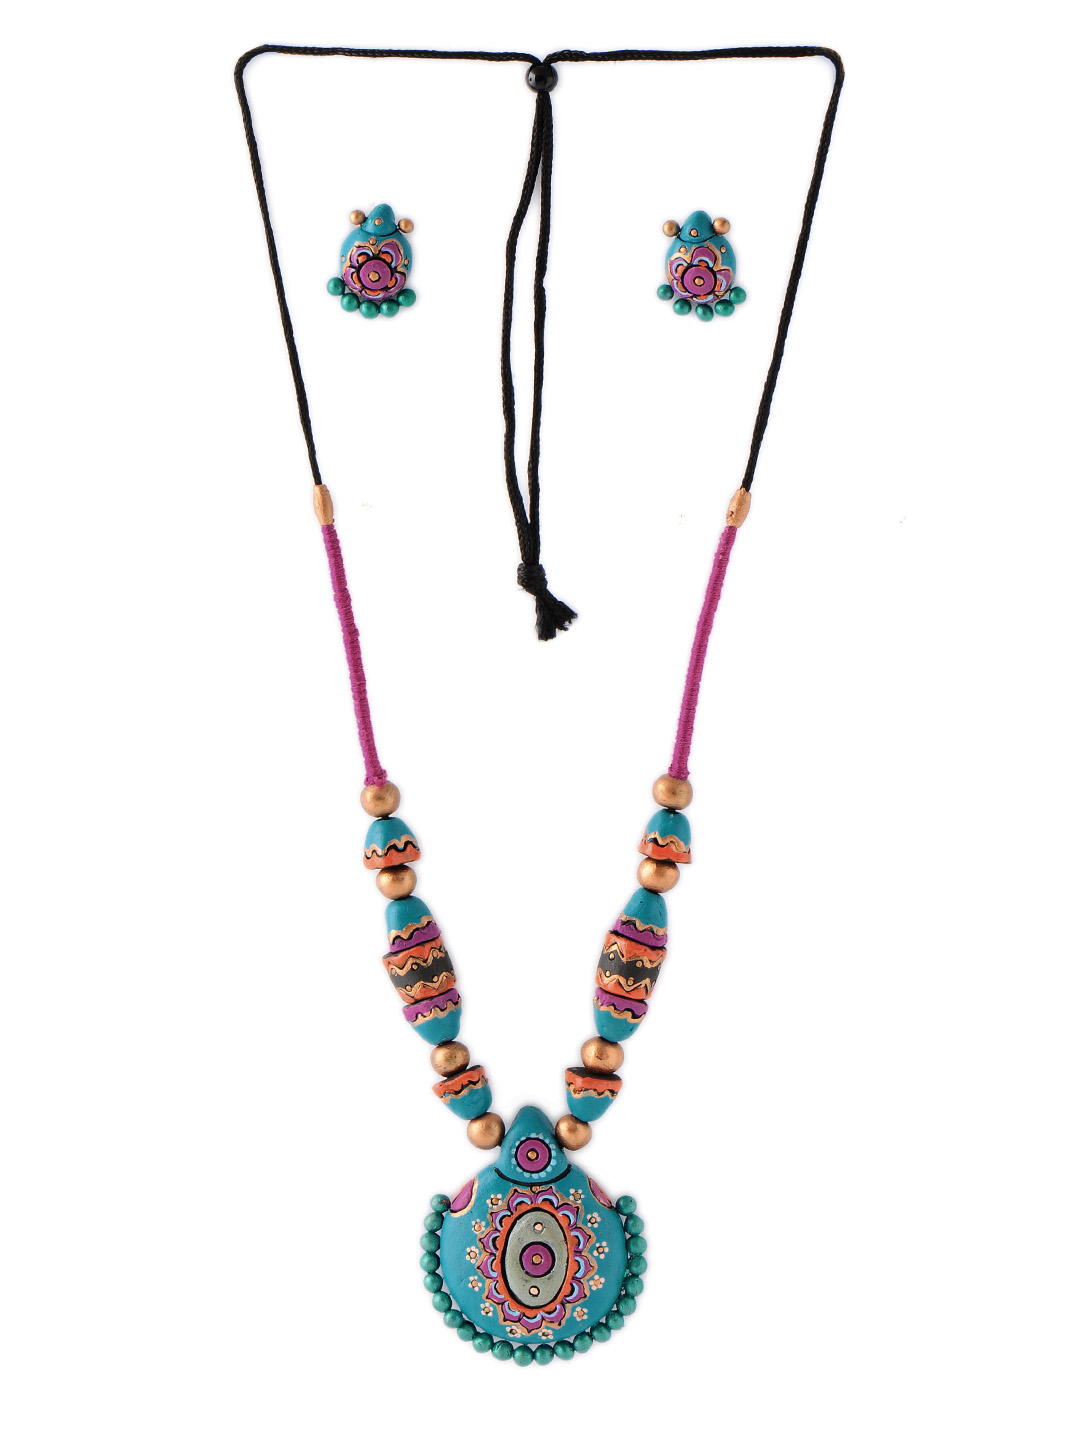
Adrika Turquoise Blue Teracotta Jewellery set
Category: Accessories / Jewellery / Jewellery Set
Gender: Women
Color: Turquoise Blue
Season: Winter 2015
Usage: Casual